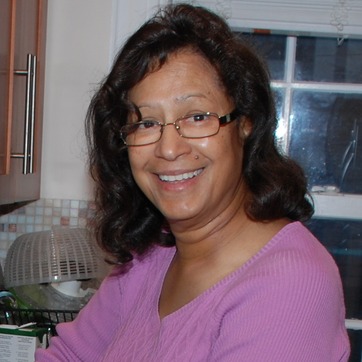
Material: skin